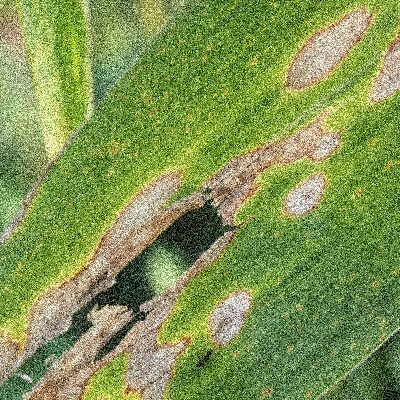
Label: Corn_(Maize)___Leaf_Spot